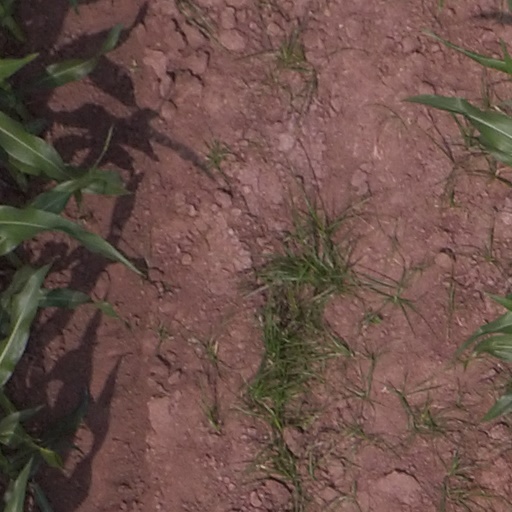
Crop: maize; corn